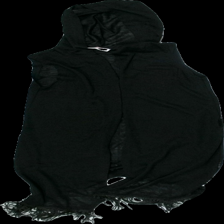
View: front
Type: Blazer
Category: Ladies
Brand: Not in the list
Brand text on label: MGN
Material: 100% Polyester
Cut: Long
Damage: pulled threads
Damage location: middle right
Damage 2: pulled threads
Damage 2 location: middle left
Price range: <50
Recommended usage: Recycle
Description: Knitted vest with hood and fringe